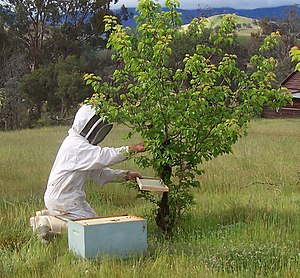
Bisværm / Indfangning
En biavler indfanger en sværm.
Honningbien danner nye familier ved sværmning. Henved halvdelen af bierne forlader bifamilien sammen med den gamle dronning. Mens sværmen søger efter en passende hule at bo i, samler bierne sig omkring dronningen i en klump i et træ, en busk eller lignende.